Describe the emotion expressed in this image:  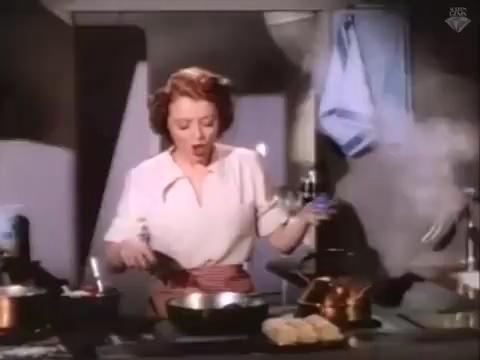
This person displays Pain, valence and arousal with low intensity.